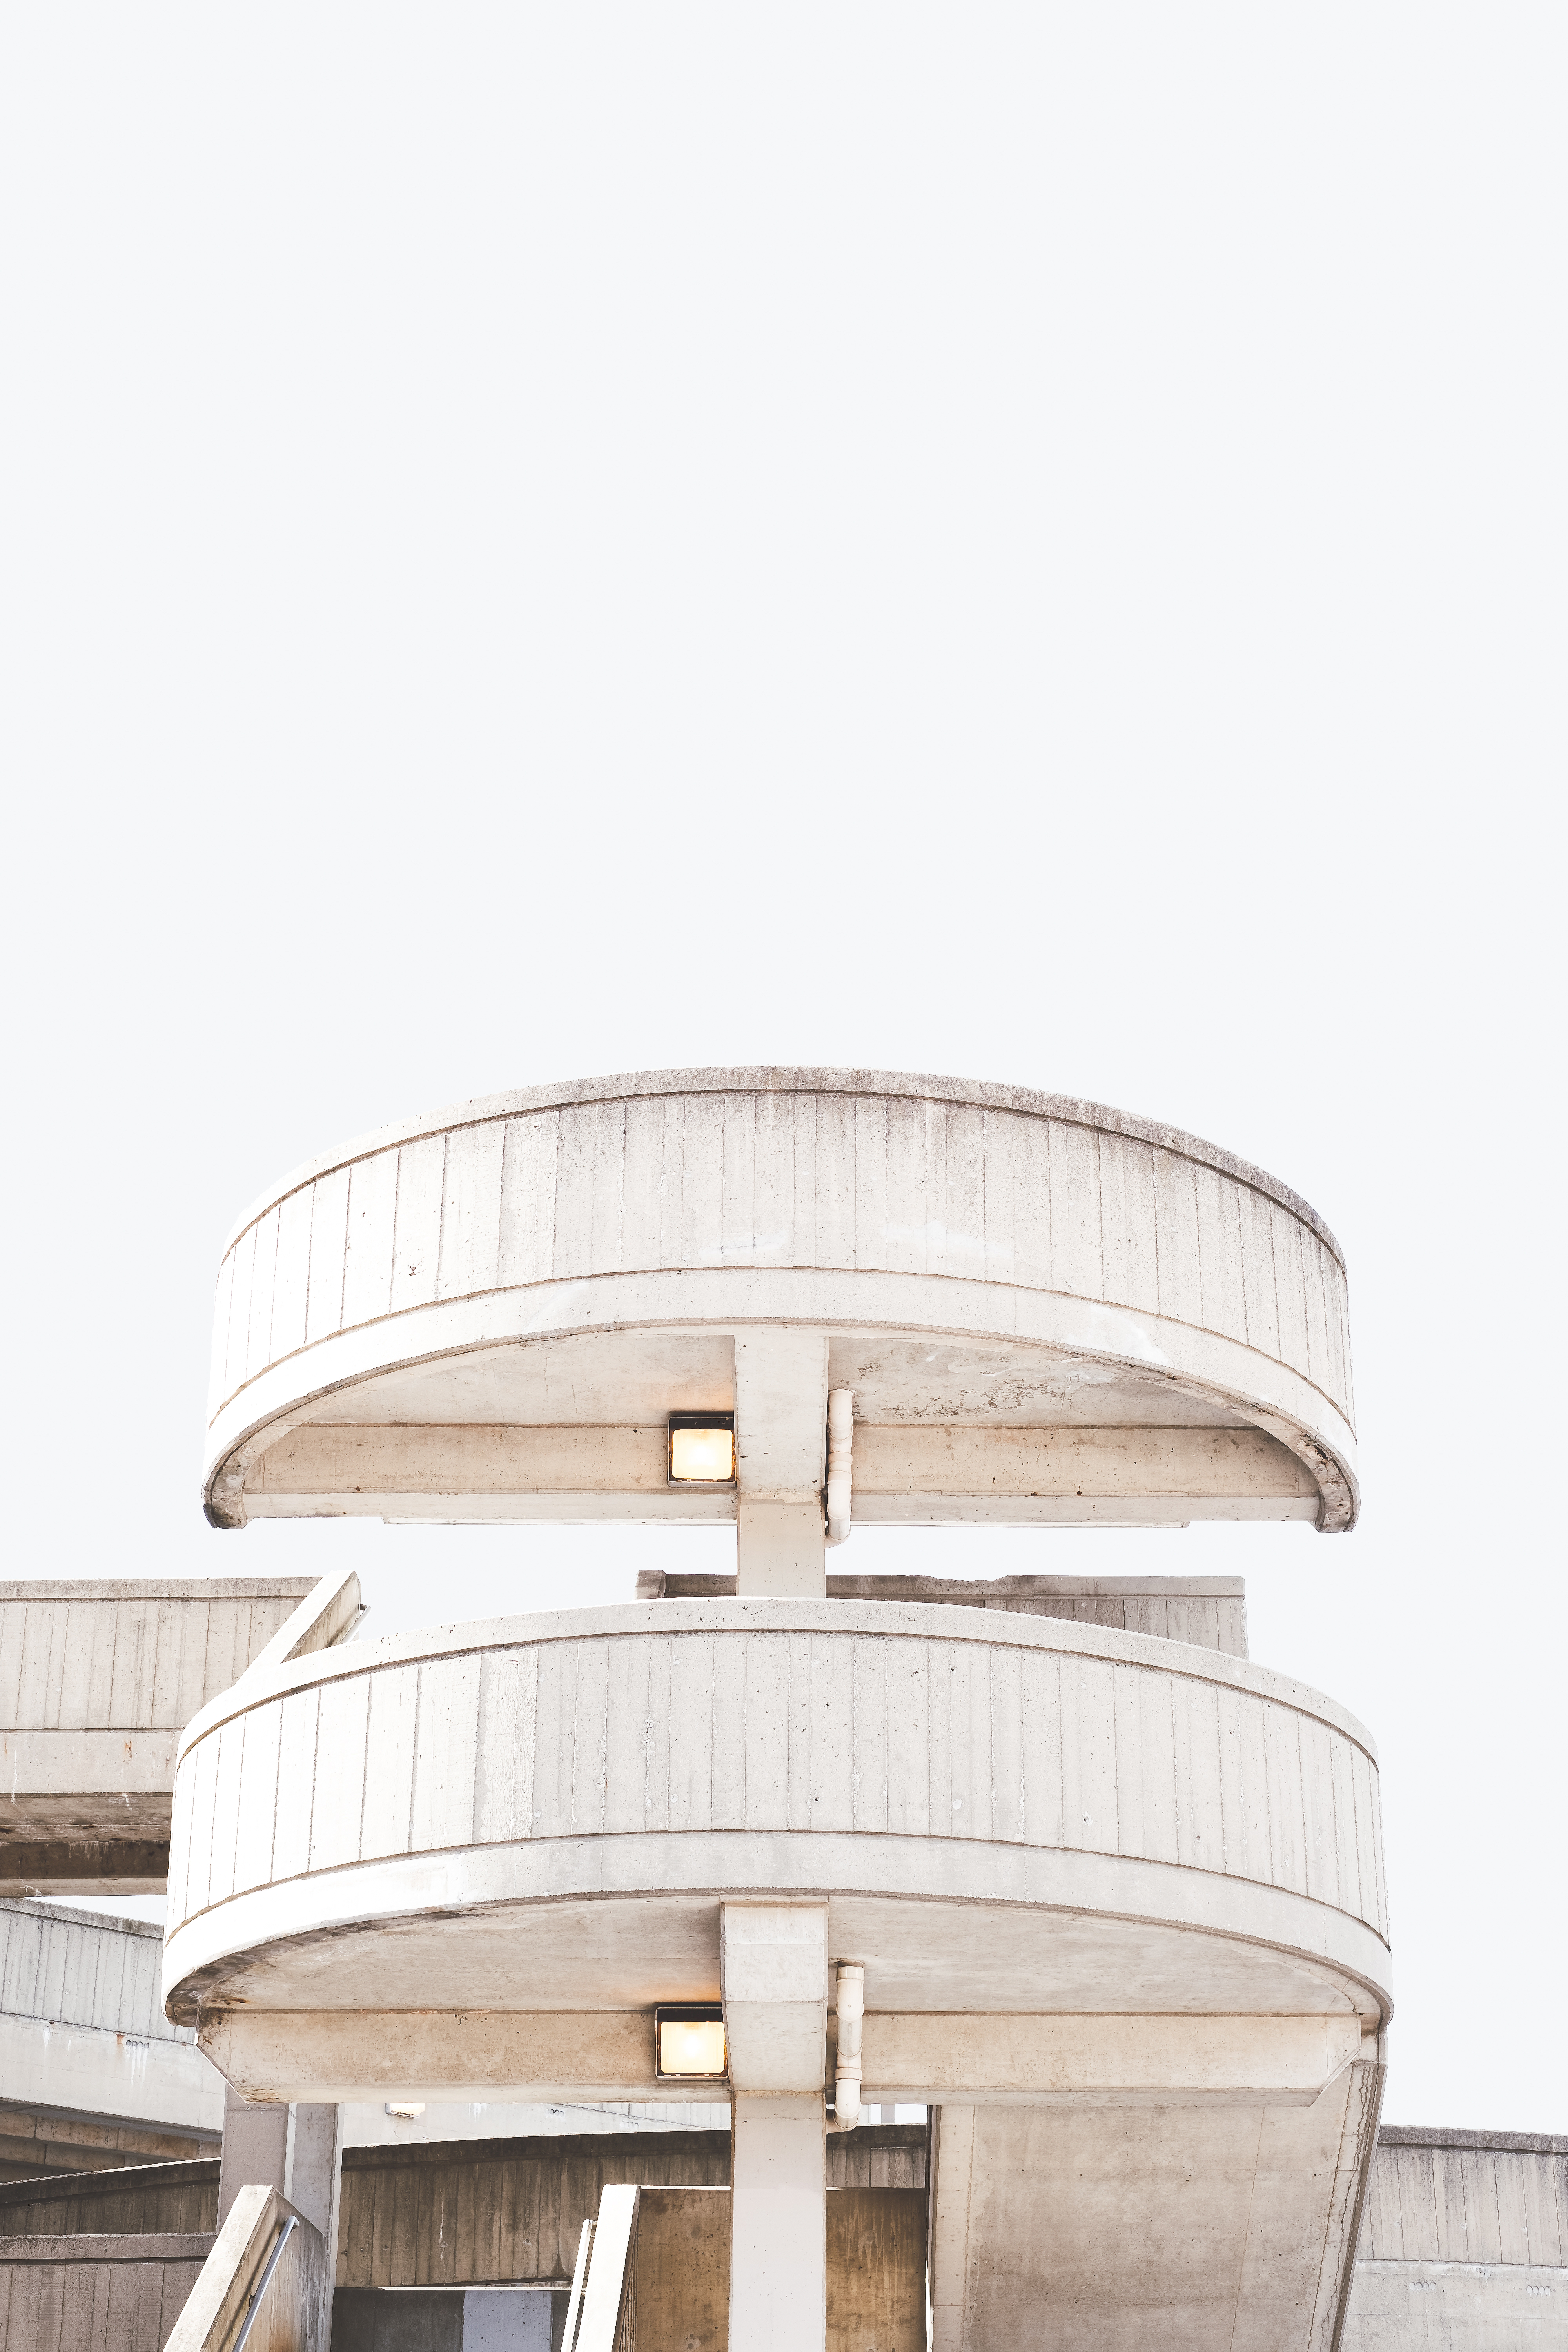
light, structure, stairway, furniture, lighting, concrete, minimal, man made object, architcture